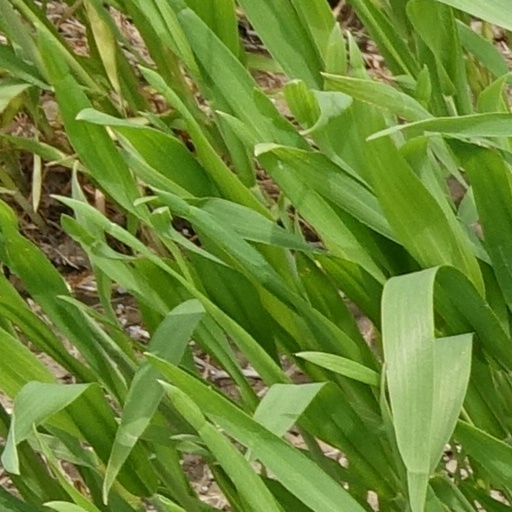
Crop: wheat